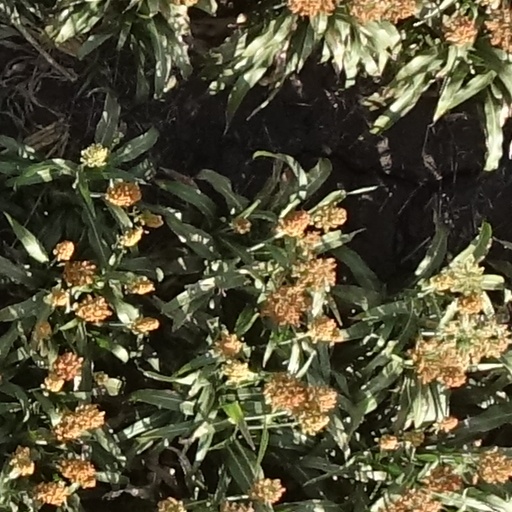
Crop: sorghum